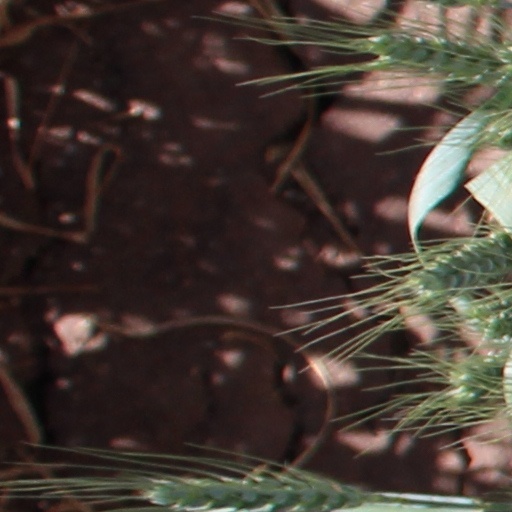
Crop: wheat